Rani Pokhari

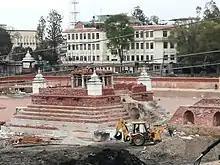
Ranipokhari being restored with bricks instead of concrete

The temple at the centre of the lake is open to the public only once a year: during the Yamapanchak or Tihar, the Festival of Lights. Traditionally, it opens on the Day of "Bhaitika" when sisters bless brothers for longevity and good health.